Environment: real
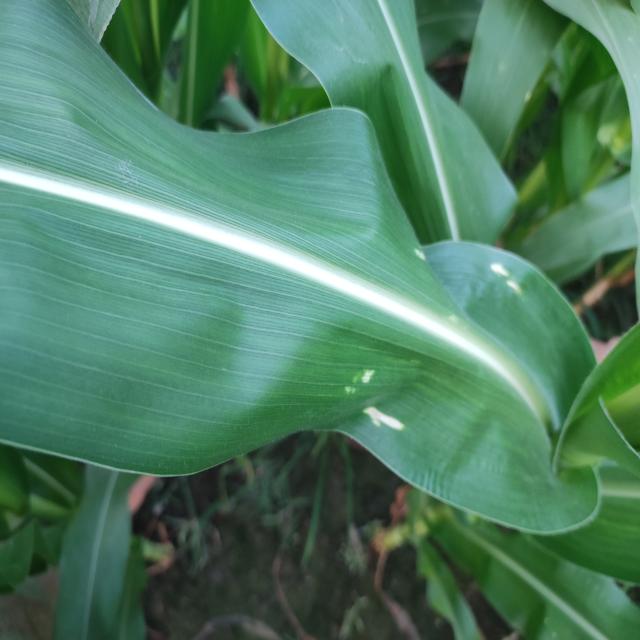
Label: northern_corn_leaf_blight